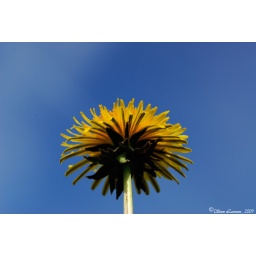
had a day when I played around with flowers, the sun, the blue sky and a circ polarizer.